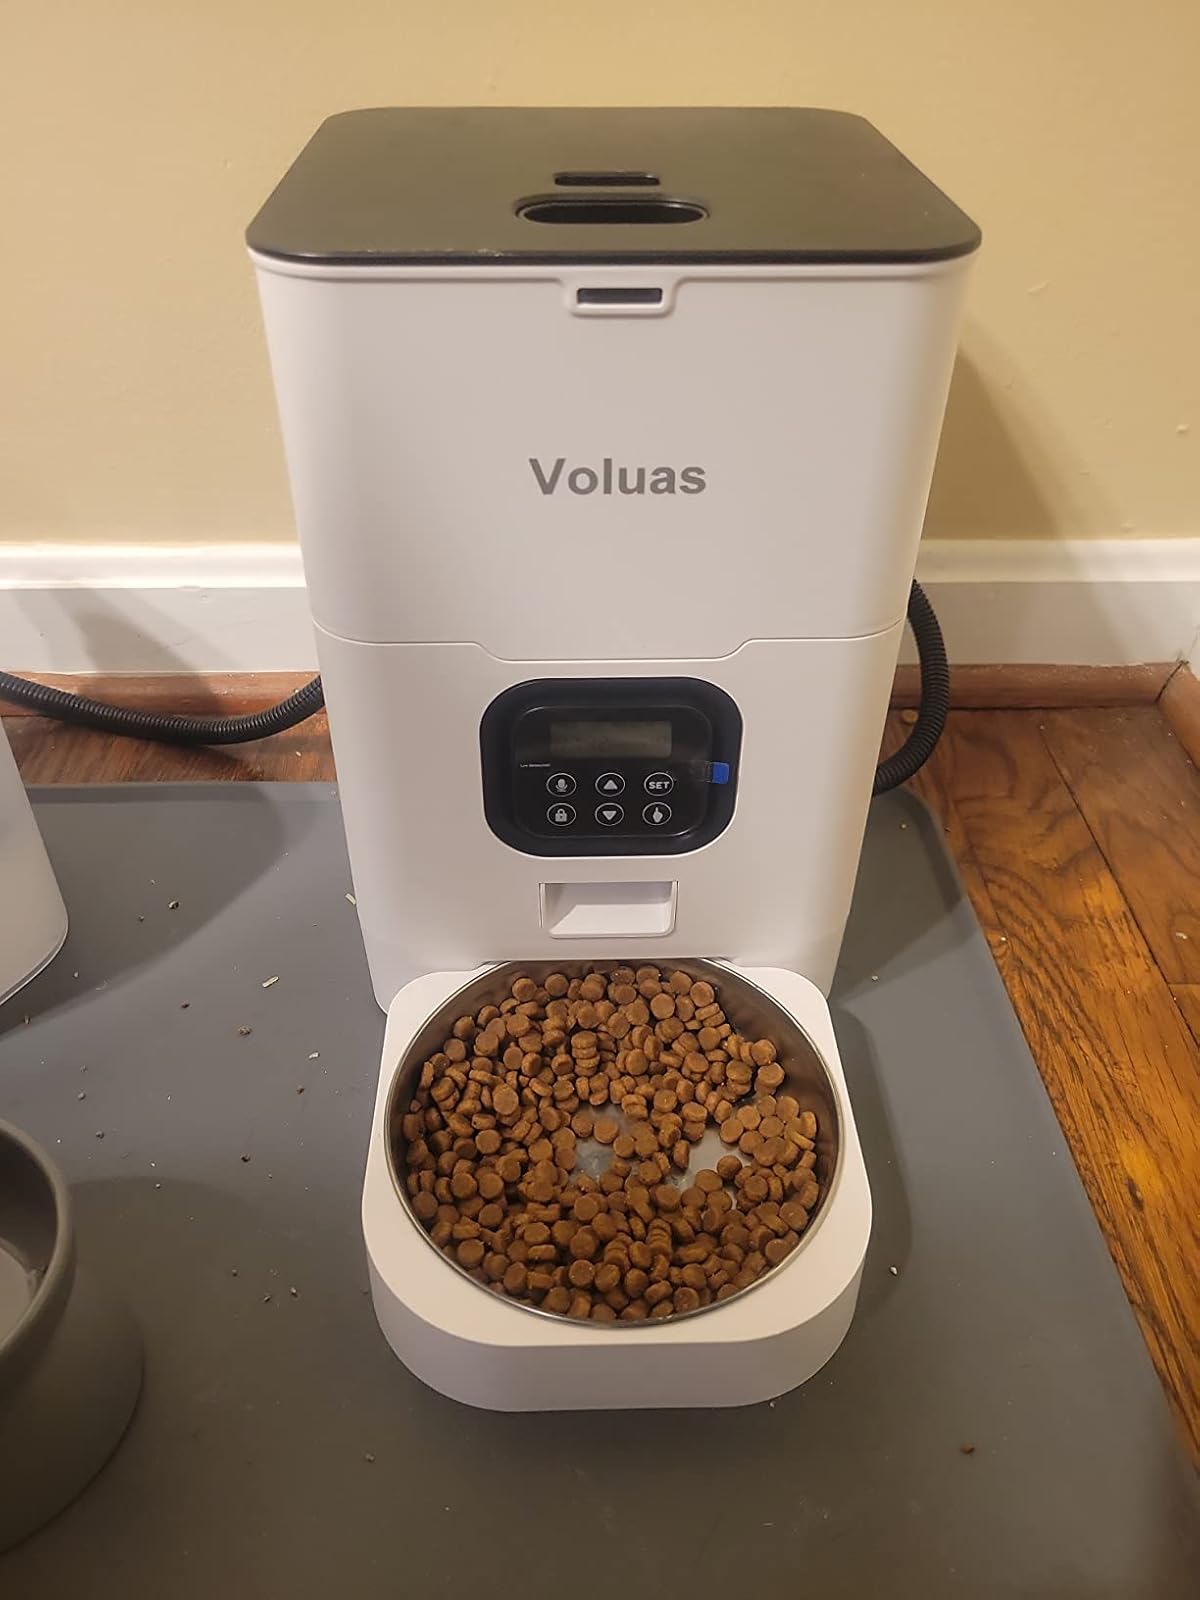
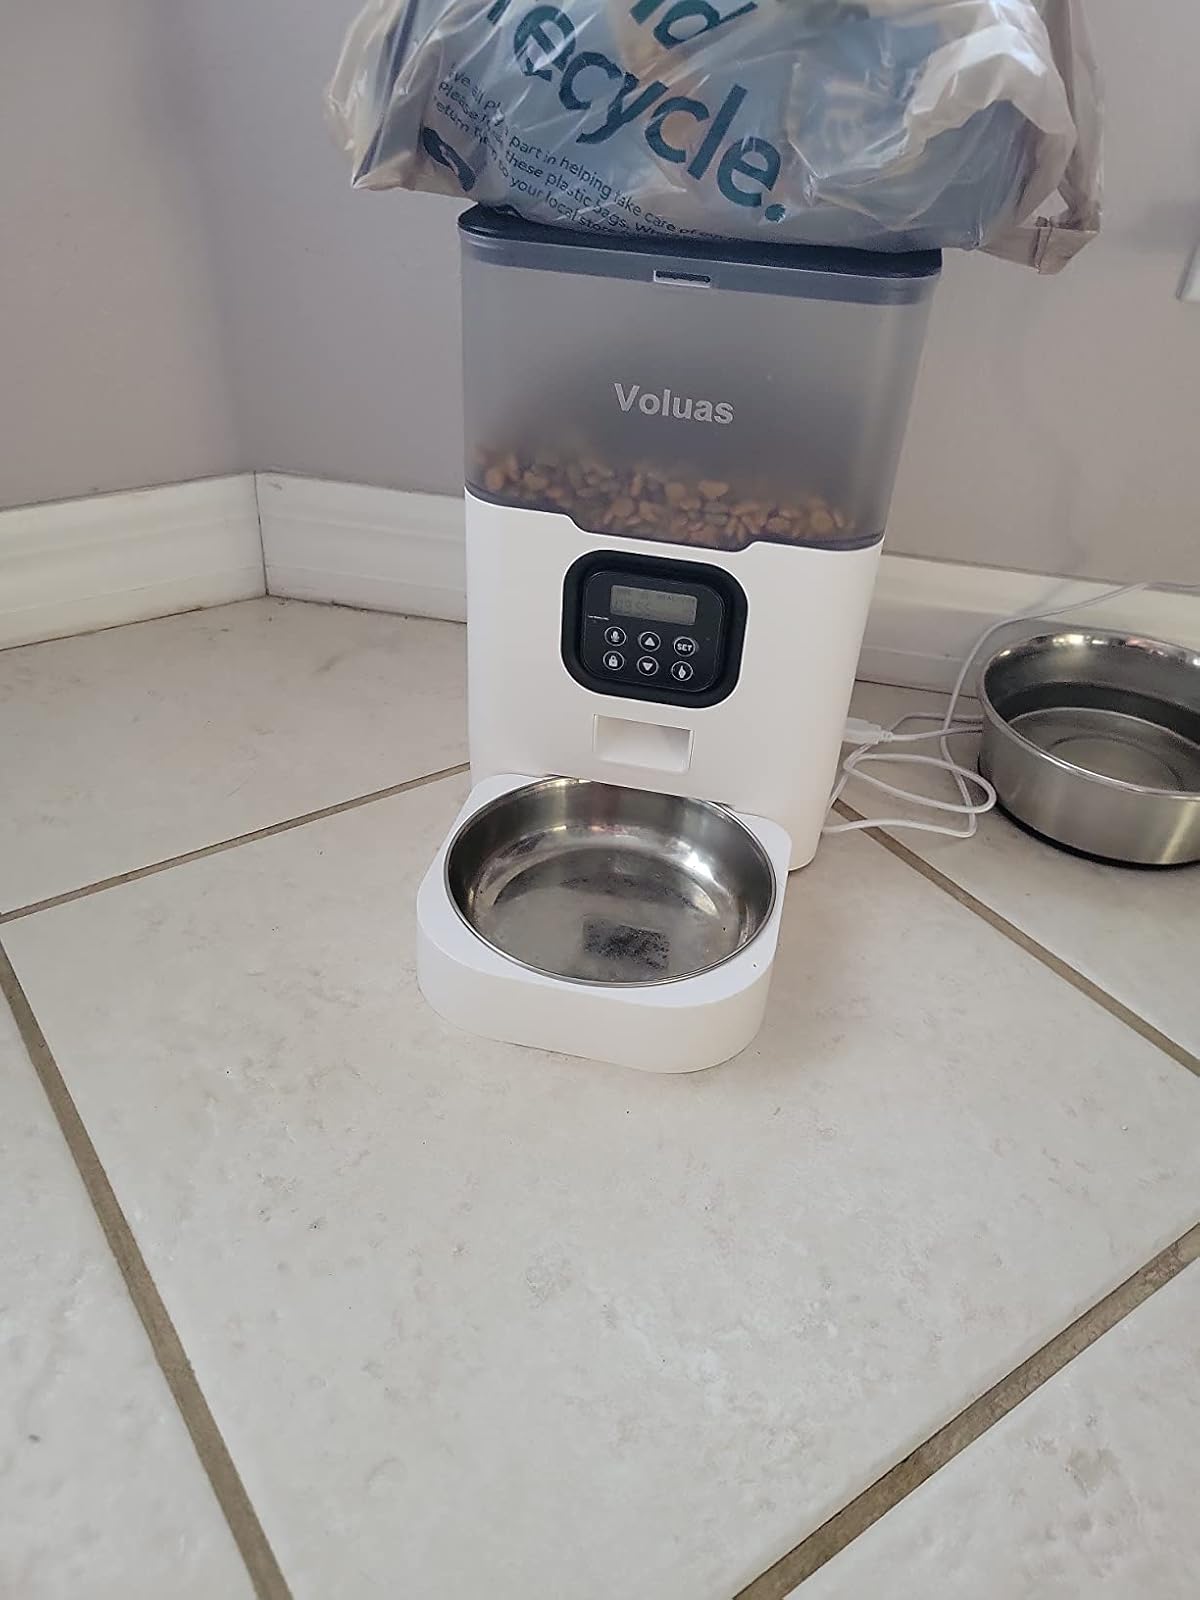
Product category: items_feeder
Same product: no